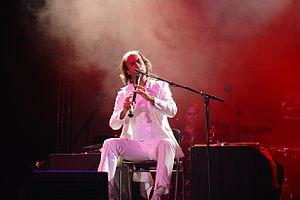
Le festival de Cornouaille présente chaque année un panorama de la culture bretonne dans la ville de Quimper, depuis 1982 en tant que festival, mais depuis 1923 pour les fêtes folkloriques et l'élection de la Reine de Cornouaille.